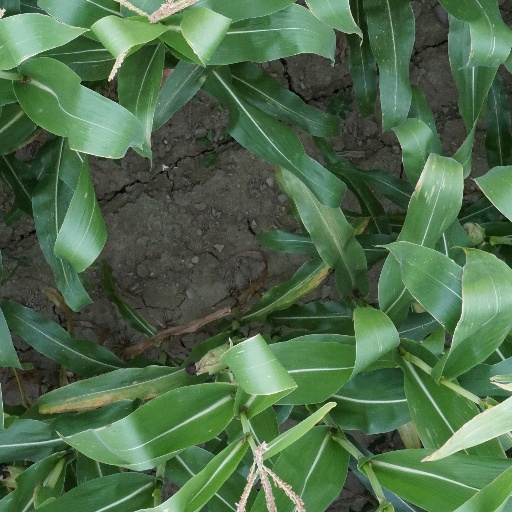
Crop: maize; corn